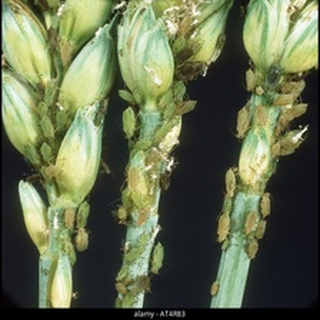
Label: wheat_aphid